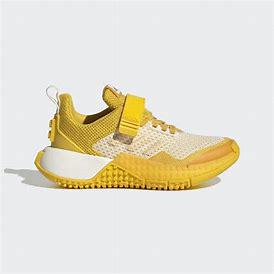
Brand: Adidas
Model: Lego Sport Pro